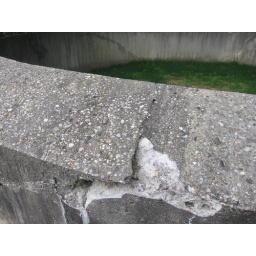
sculpture by donald judd at philip johnson glass house estate. (new canaan, connecticut, usa)